Asa Gray

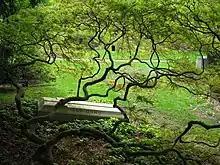
Grave in Mount Auburn Cemetery

Gray and Joseph Dalton Hooker went to visit Richard Owen at London's Hunterian Museum in January 1839. Gray met Charles Darwin during lunch that day at Kew Gardens, apparently introduced by Hooker. Darwin found a kindred spirit in Gray, as they both had an empirical approach to science, and first wrote to him in April 1855. During 1855–1881 they exchanged about 300 letters. Darwin then wrote to Gray requesting information about the distribution of various species of American flowers, which Gray provided, and which was helpful for the development of Darwin's theory. This was the beginning of an extensive lifelong correspondence.